KH-9 Hexagon

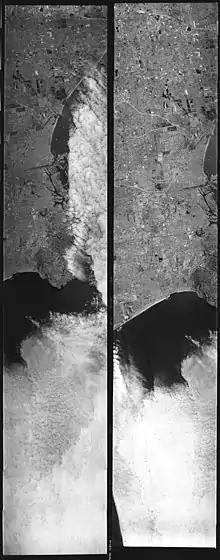
Stereo pair of KH-9 imagery (Los Angeles-1968/06)

Missions 1203, 1207, 1208, 1209, and 1212 to 1219 included Ferret ELINT sub-satellites, which were launched into a high Earth orbit to catalogue Soviet air defence radars, eavesdrop on voice communications, and tape missile and satellite telemetry. Missions 1210 to 1212 also included scientific subsatellites.